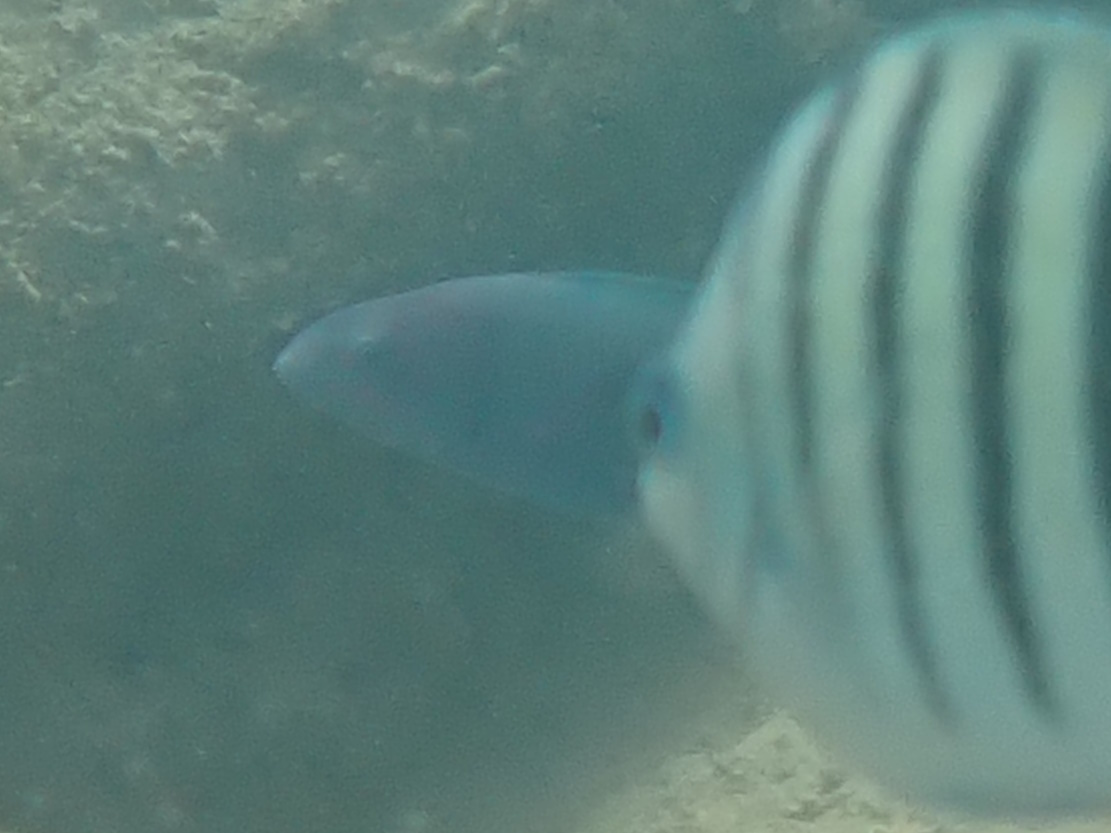
Thalassoma lunare (Moon Wrasse)